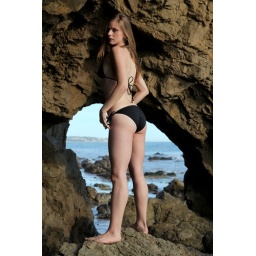
Photoshoot of a pretty model with long blonde hair and blue eyes in a black bikini.